Jarrad Hearman

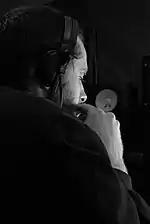

Jarrad Hearman (born 26 June 1980) is a recording, mixing and mastering engineer, based in London, England. He has worked with artists including Katy B, Sinéad Harnett, Fetty Wap, Becky G, Nadia Rose, Tinie Tempah, Kali Uchis, Keys N Krates, Craig David, P Money, Novelist, Tinashe, Wretch 32, Ian Brown, Taj Mahal, and Toumani Diabaté.